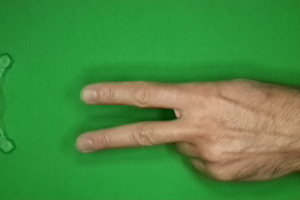
Label: scissors